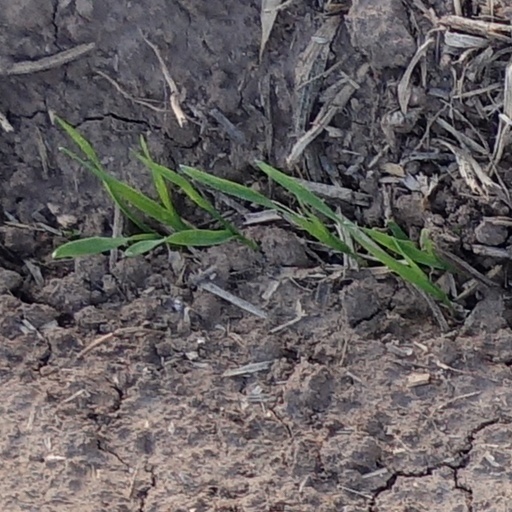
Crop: wheat